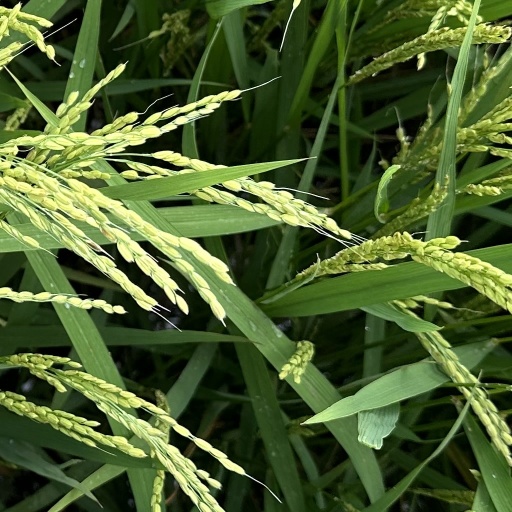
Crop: rice